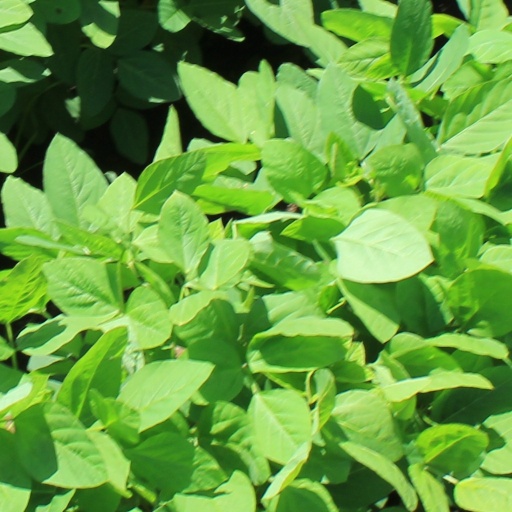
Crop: soybean